High Off My Love

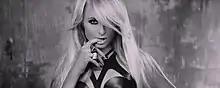
Hilton in the music video wearing a bondage-themed outfit

The music video begins with a dark silhouette and multiple shots accompanied by heavy breath sounds. It is followed by a scene where Hilton, sporting a black coat and a beehive hairdo, walks through a hall. Different images of Hilton can be seen throughout the video. "Billboard" reviewed the video calling it "racy and awesomely retro, like "I'm a Slave 4 U" meets "Dirrty" – with BDSM costumes, bare midriffs and lots and lots of heavy breathing".